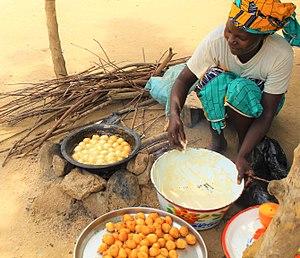
Tokombéré est une commune du Cameroun située dans la région de l'Extrême-Nord et le département du Mayo-Sava, à proximité de la frontière avec le Nigeria.
L'économie du Cameroun est la plus diversifiée d’Afrique centrale, non seulement grâce à de nombreuses implantations étrangères mais aussi à de nombreux groupes nationaux. On retrouve dans le pays, des activités très variées notamment dans les secteurs forestiers et agricoles, les hydrocarbures, l’industrie autour des boissons, sucrerie, huilerie, savonnerie, minoterie, aluminium, ciment, métallurgie, première transformation du bois, etc.